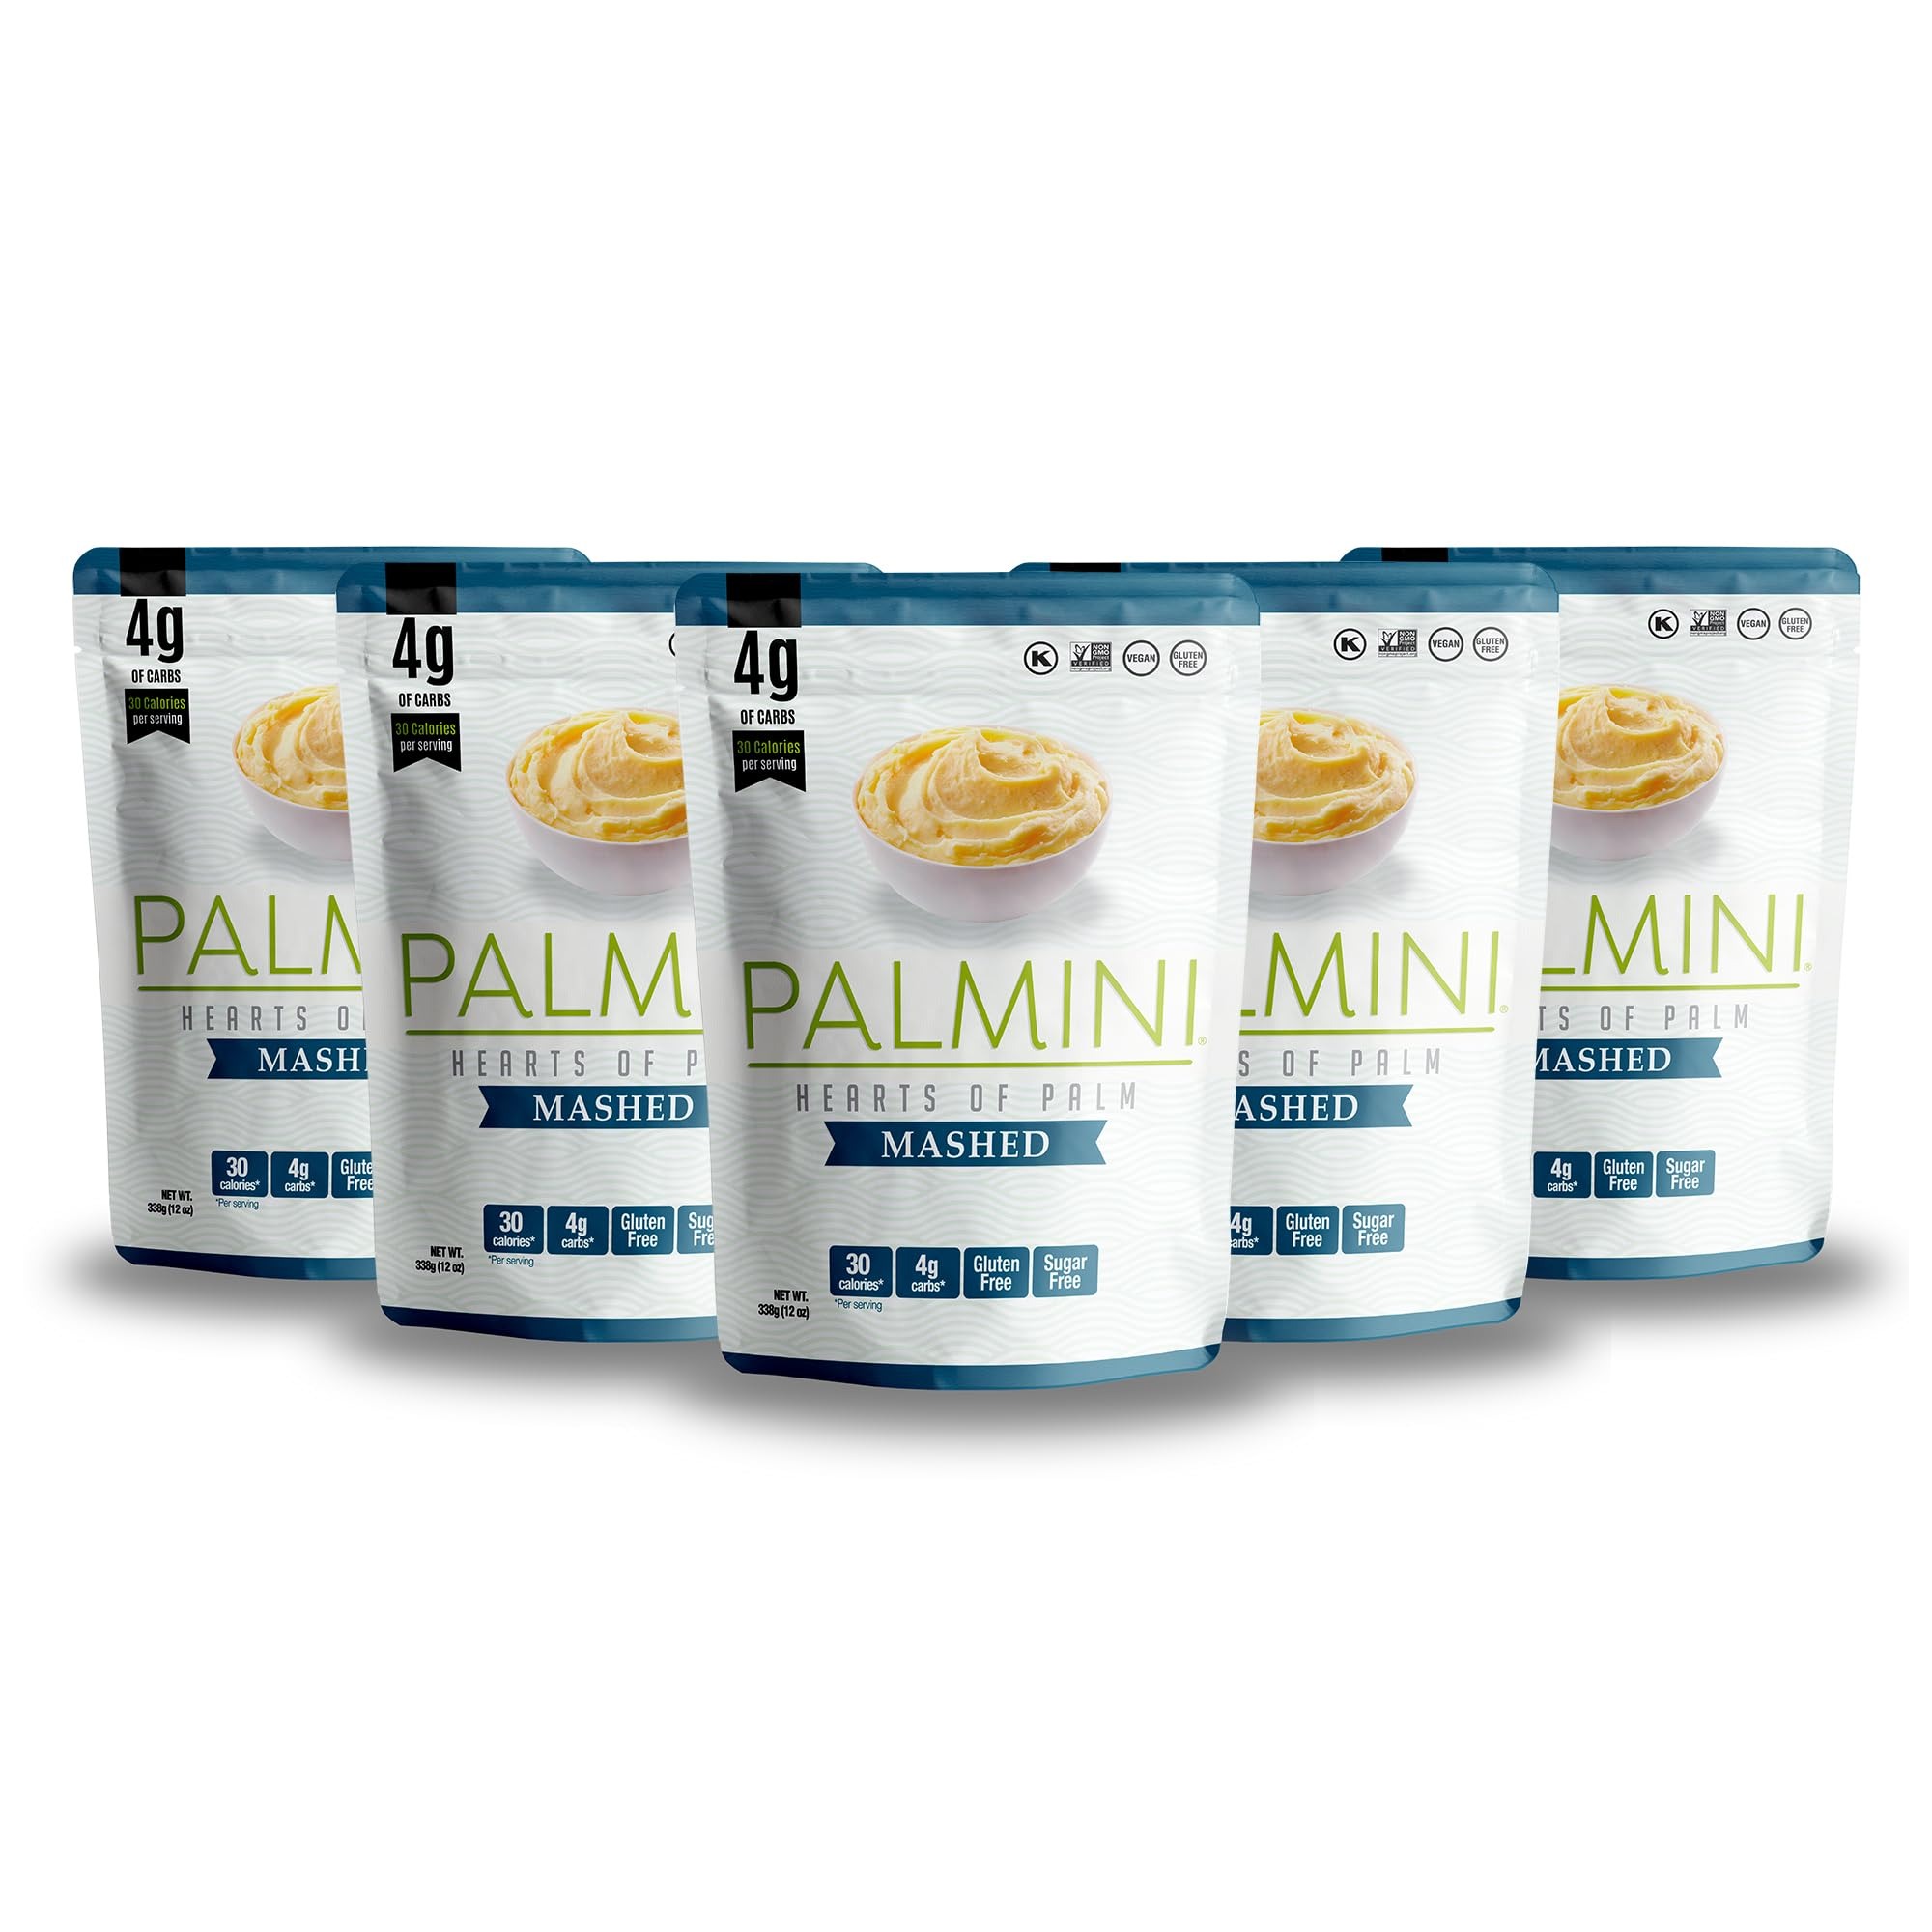
Item Name: Palmini Mashed | Low-Carb, Low-Calorie Hearts of Palm Mash | Keto, Gluten Free, Vegan, and Non-GMO | As seen on Shark Tank | (12 Ounce Pouch - Pack of 6)
Bullet Point 1: Light on Calories, Heavy on Flavor: Dive into guilt-free satisfaction with Palmini—an indulgent, low-calorie alternative. Its subtle flavor seamlessly complements any pairing, letting the true essence of your dish shine through.
Bullet Point 2: Carb-Conscious Culinary Delight: Palmini caters to low-carb and keto enthusiasts, offering a delectable experience that aligns with your dietary goals, minus the excess carbs.
Bullet Point 3: Gluten-Free Goodness Unleashed: Embrace a gluten-free lifestyle with Palmini. Crafted from heart of palm, it's a delicious substitute that caters to gluten-sensitive palates.
Bullet Point 4: Effortless Prep, Wonderful Meals: Palmini streamlines your mealtimes with quick and easy preparation, ensuring a delightful, healthy meal experience without the fuss.
Bullet Point 5: Versatility Meets Palate Pleasure: Palmini serves as your culinary canvas, allowing you to unleash creativity in the kitchen. From classic to exotic, savor the endless possibilities of healthy dishes.
Value: 6.0
Unit: Count

Price: 37.64